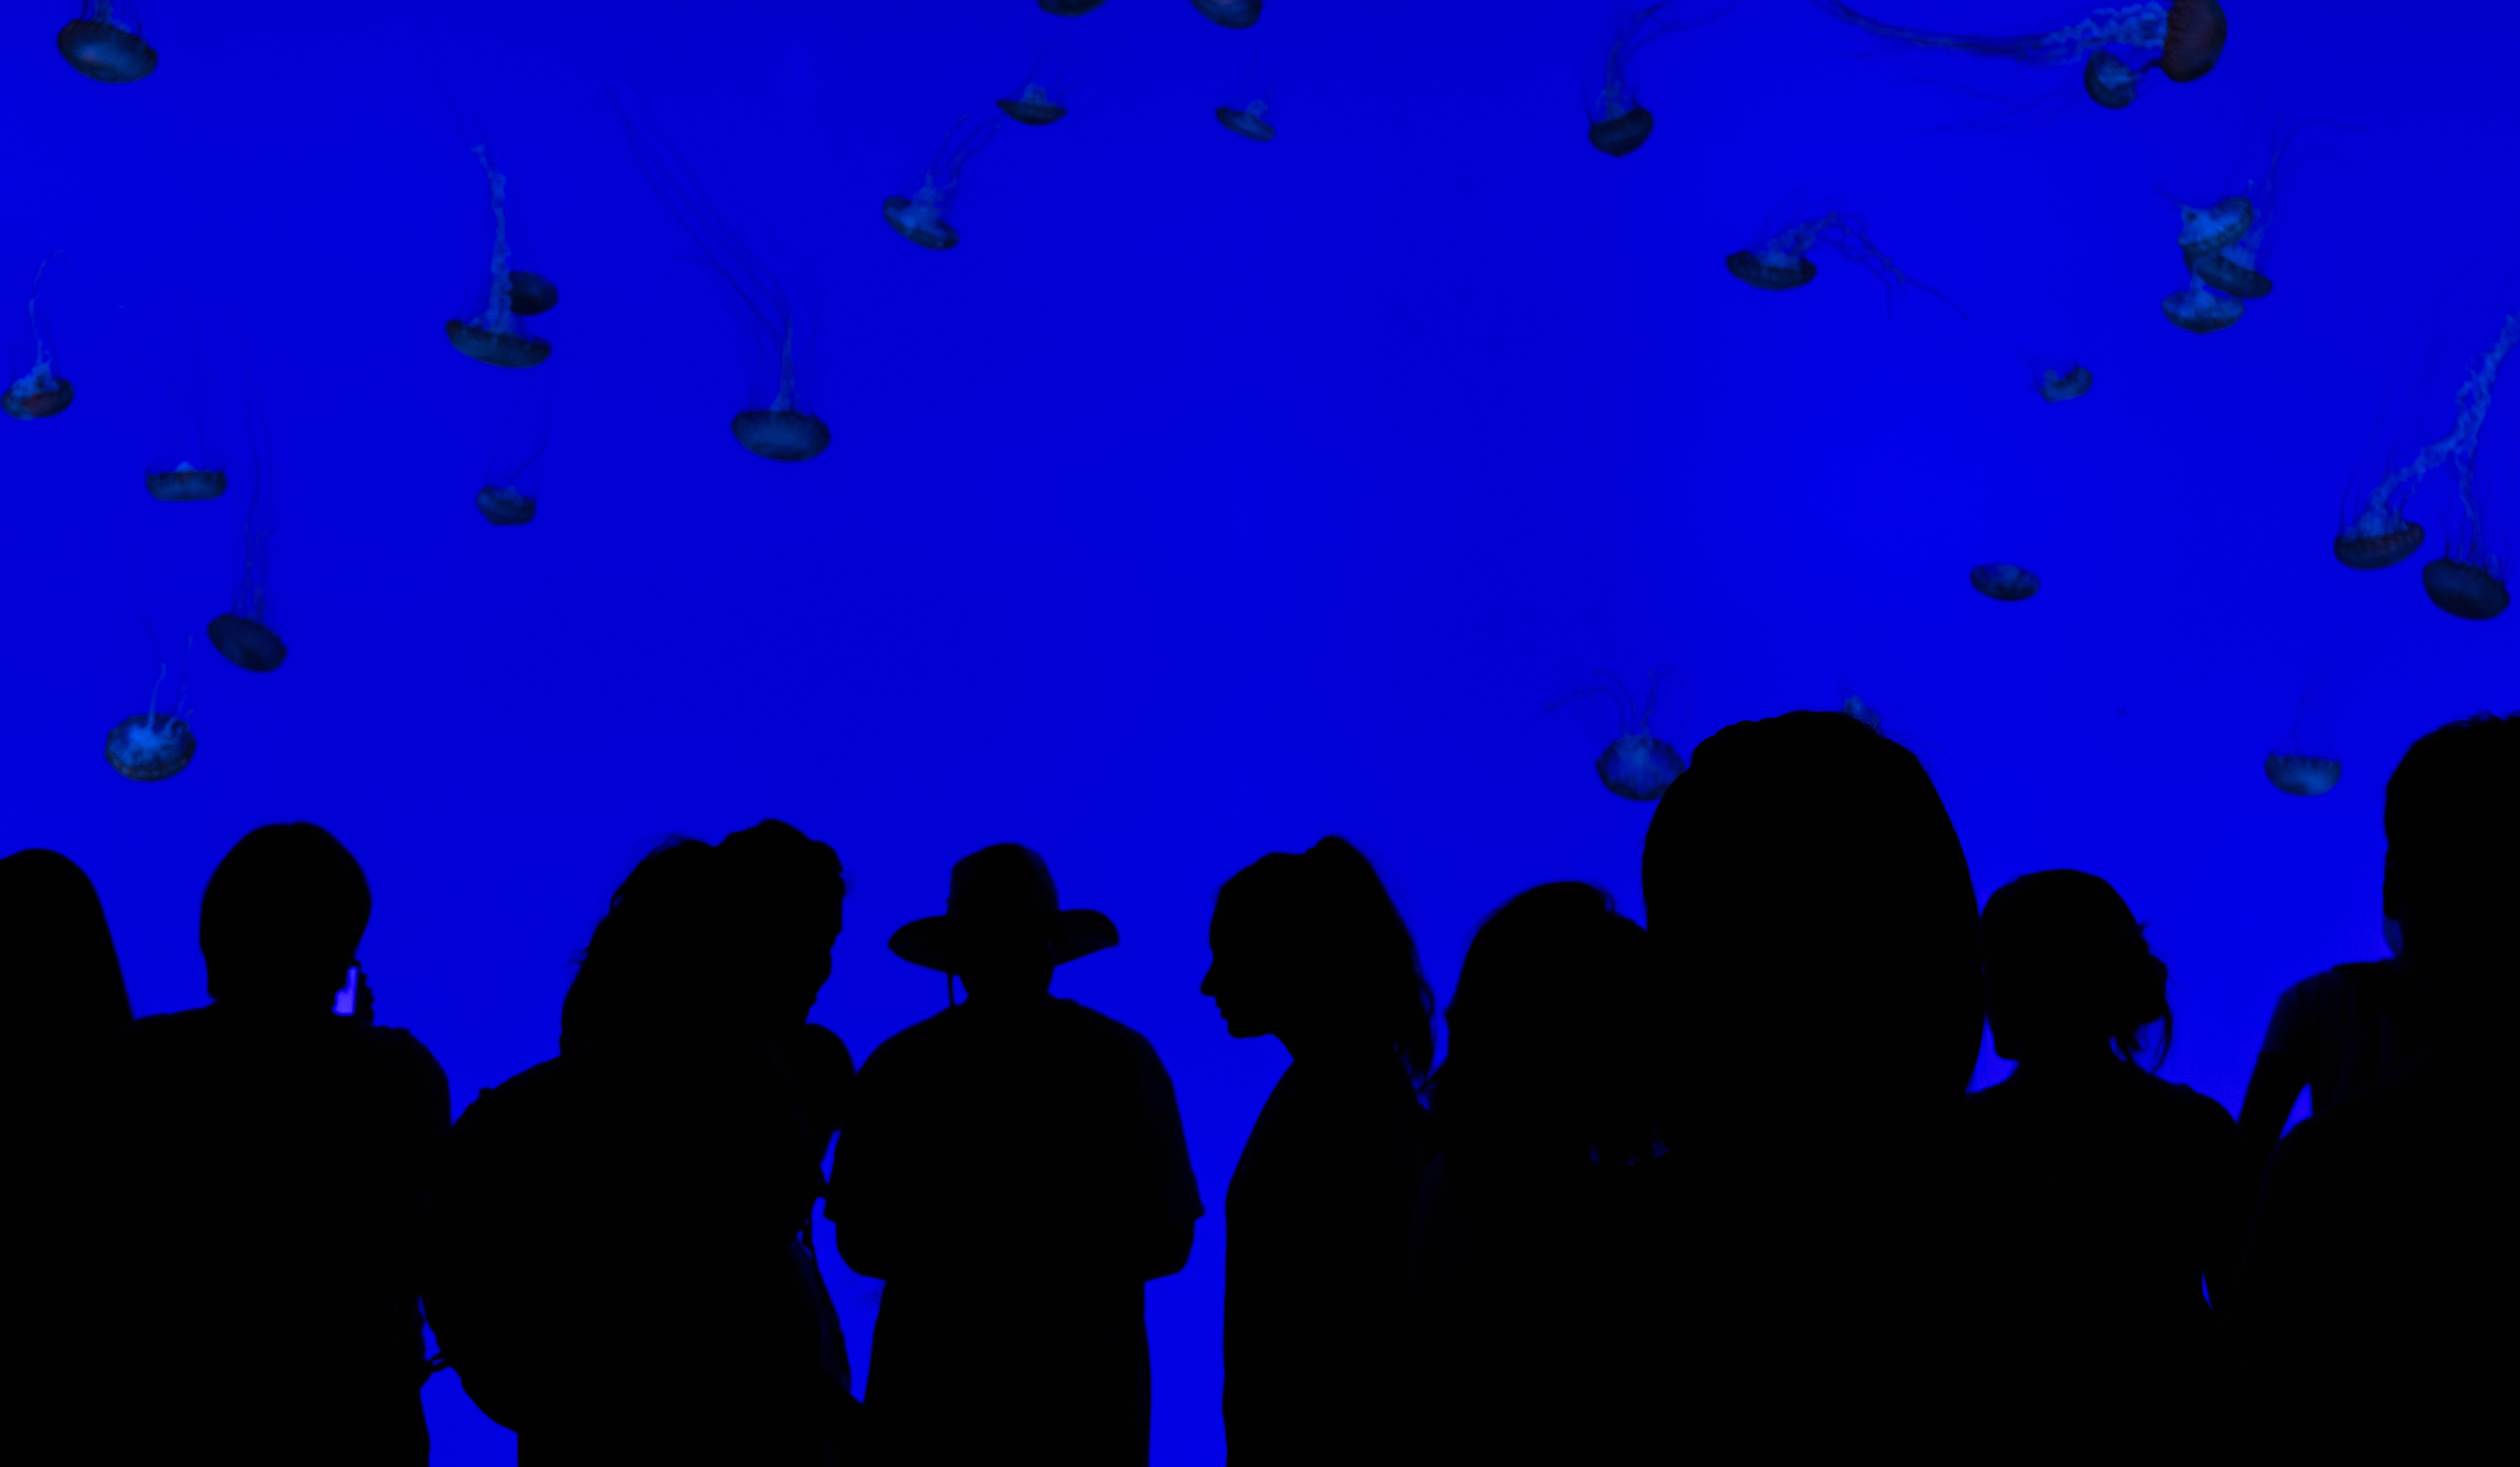
silhouette, person, sky, jellyfish, blue, font, aquarium, screenshot